Bhaisajyaguru

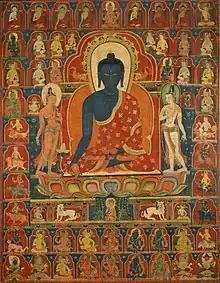
Painted thangka with Bhaishajyaguru, c. between 1201 and 1400

The version translated by Yijing includes not only the vows of Yaoshi but also the vows of six other Buddhas.